Bhadrapada

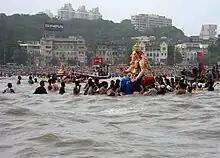
Immersion of Ganesha "murti"s in Mumbai

(Bengali: ভাদ্র "bhādro"; Hindi: भादों "bhādo"; Sanskrit: भाद्रपद "bhādrapada"; "Bhādra"; "Bhādravo"; "Bhadraba"; "Bhadô") is the sixth month of the Hindu calendar, which falls in August and September of the Gregorian calendar. In India's national civil calendar (Shaka calendar), Bhadra is the sixth month of the year, beginning on middle of August and ending on middle of September (date varies). In Hindu astrology, Bhadra begins with the Sun's entry into Leo and is the sixth month of the year.